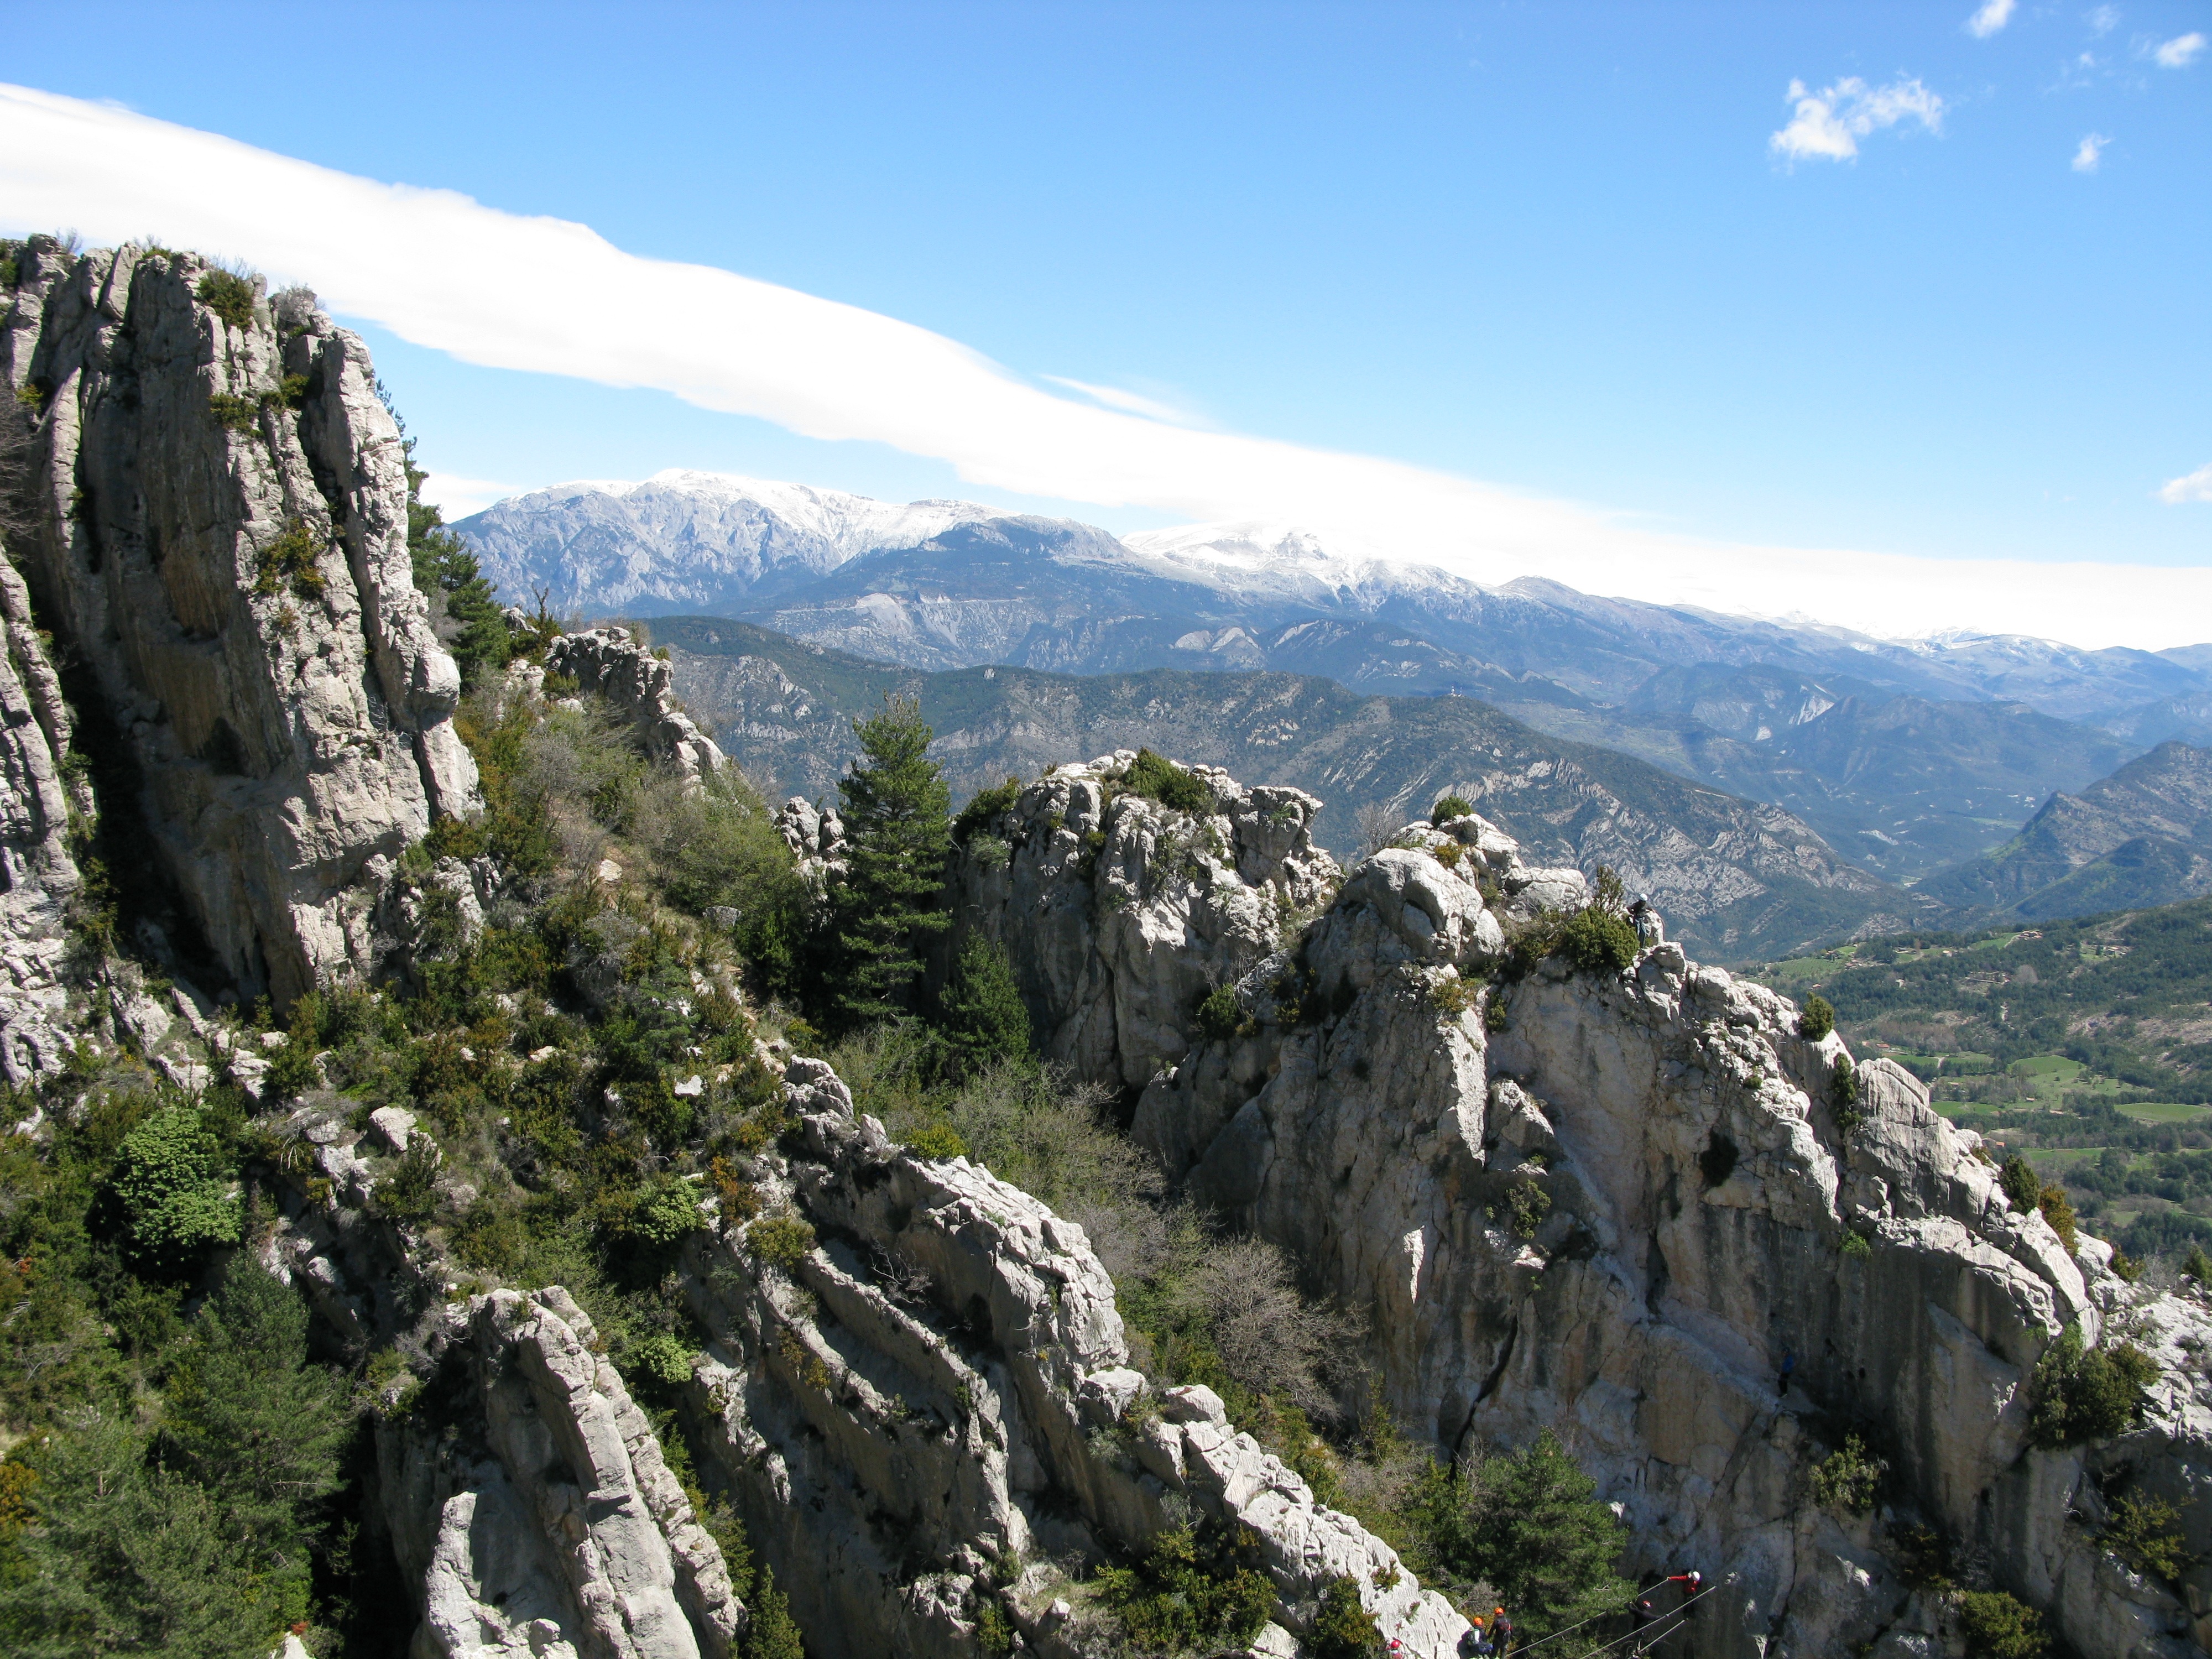
mountainous landforms, mountain, mountain range, landform, ridge, wilderness, alps, adventure, walking, backpacking, hiking, fell, outdoor recreation, mountain pass, sports, trail, recreation, plateau, summit, mountaineering, geology